Fatback

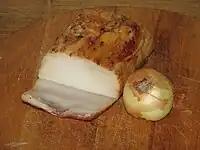
"Salo", a Ukrainian dish of salt-cured fatback

Fatback is a preferred fat for various forms of charcuterie, particularly sausages and forcemeat such as quenelles. It can be rendered into lard or salt-cured as "salo".